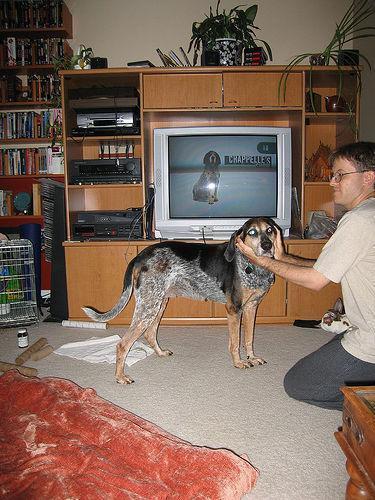
bluetick